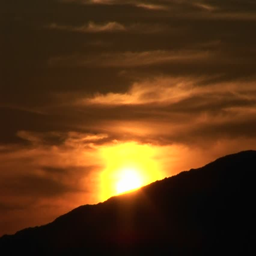
a golden sun sinks behind a silhouetted mountain